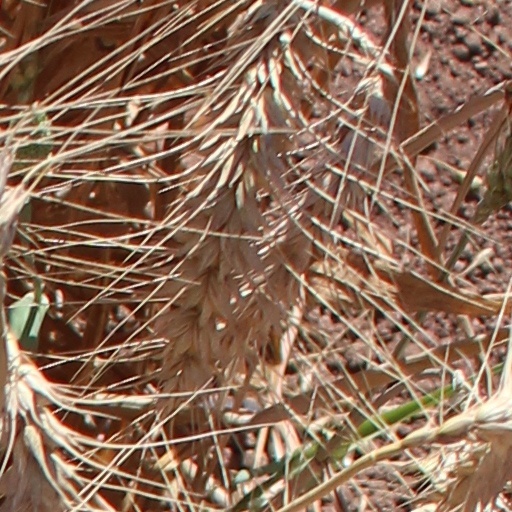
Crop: wheat